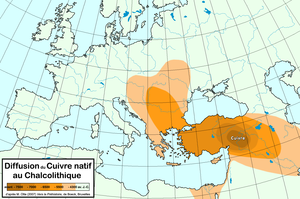
Aire de diffusion de l'utilisation du cuivre natif au Chalcoliyhique
L'Âge du bronze est la période de la Protohistoire et de l'Histoire caractérisée par l'existence de la métallurgie du bronze, nom générique des alliages de cuivre et d'étain. L'Âge du bronze succède au Néolithique final et précède l'Âge du fer dans de nombreuses régions de l'Ancien Monde.
L'histoire du soudage est liée à l'histoire de la métallurgie.
L'âge du bronze en Europe succède au Néolithique au début du IIIᵉ millénaire av. J.-C. en mer Égée, et à la fin de ce même millénaire en Europe de l'Ouest. Il englobe en Europe la totalité du IIᵉ millénaire av. J.-C., et s'achève vers 800 av. J.-C. quand commence l'âge du fer.